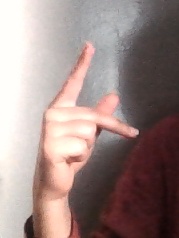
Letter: dha